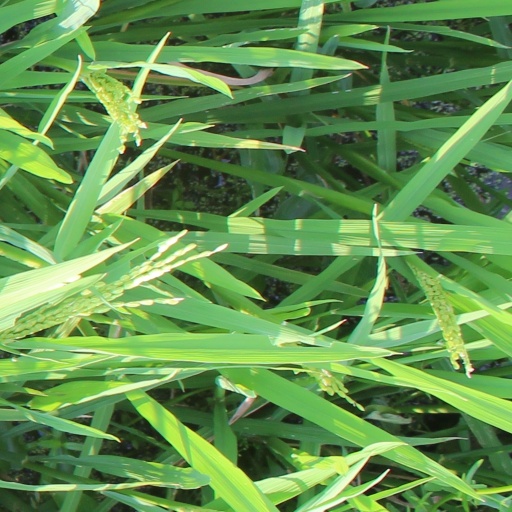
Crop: rice